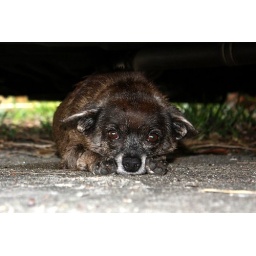
the family dog after we tried to give her a bath. she hid under a car for a few hours.